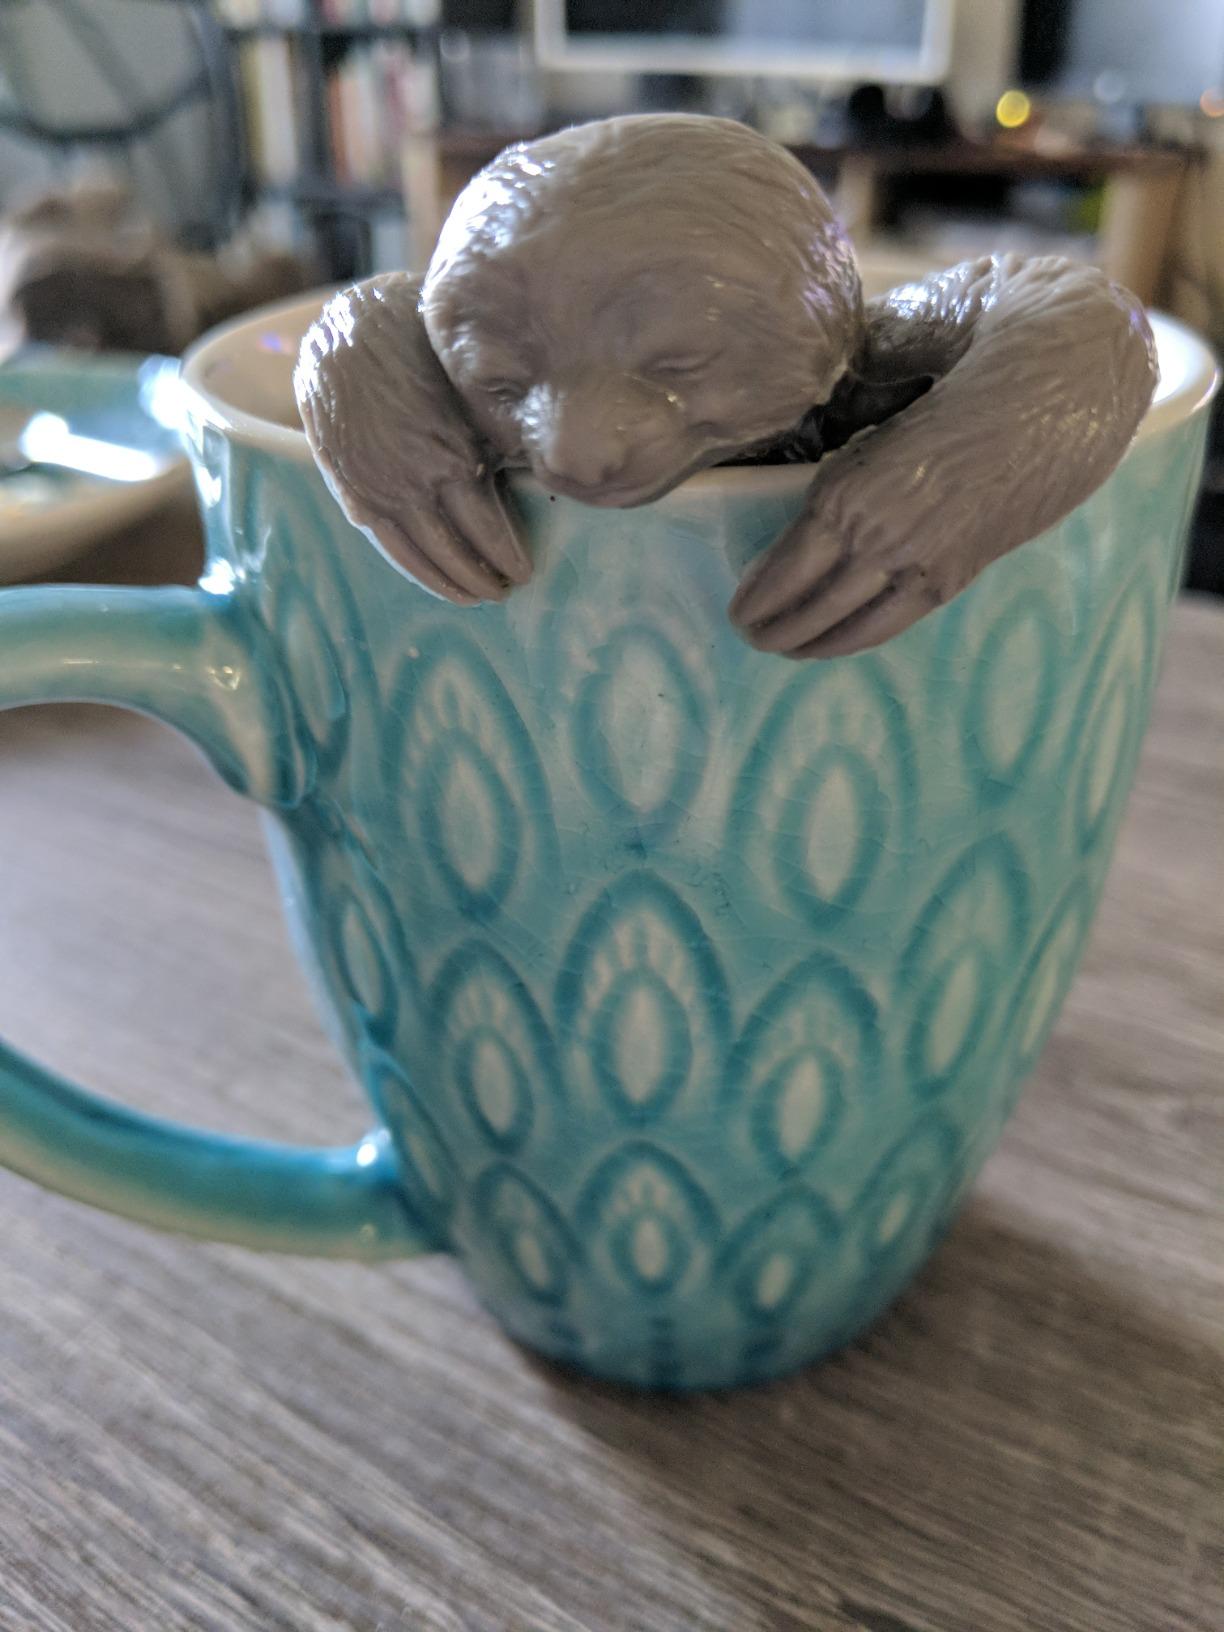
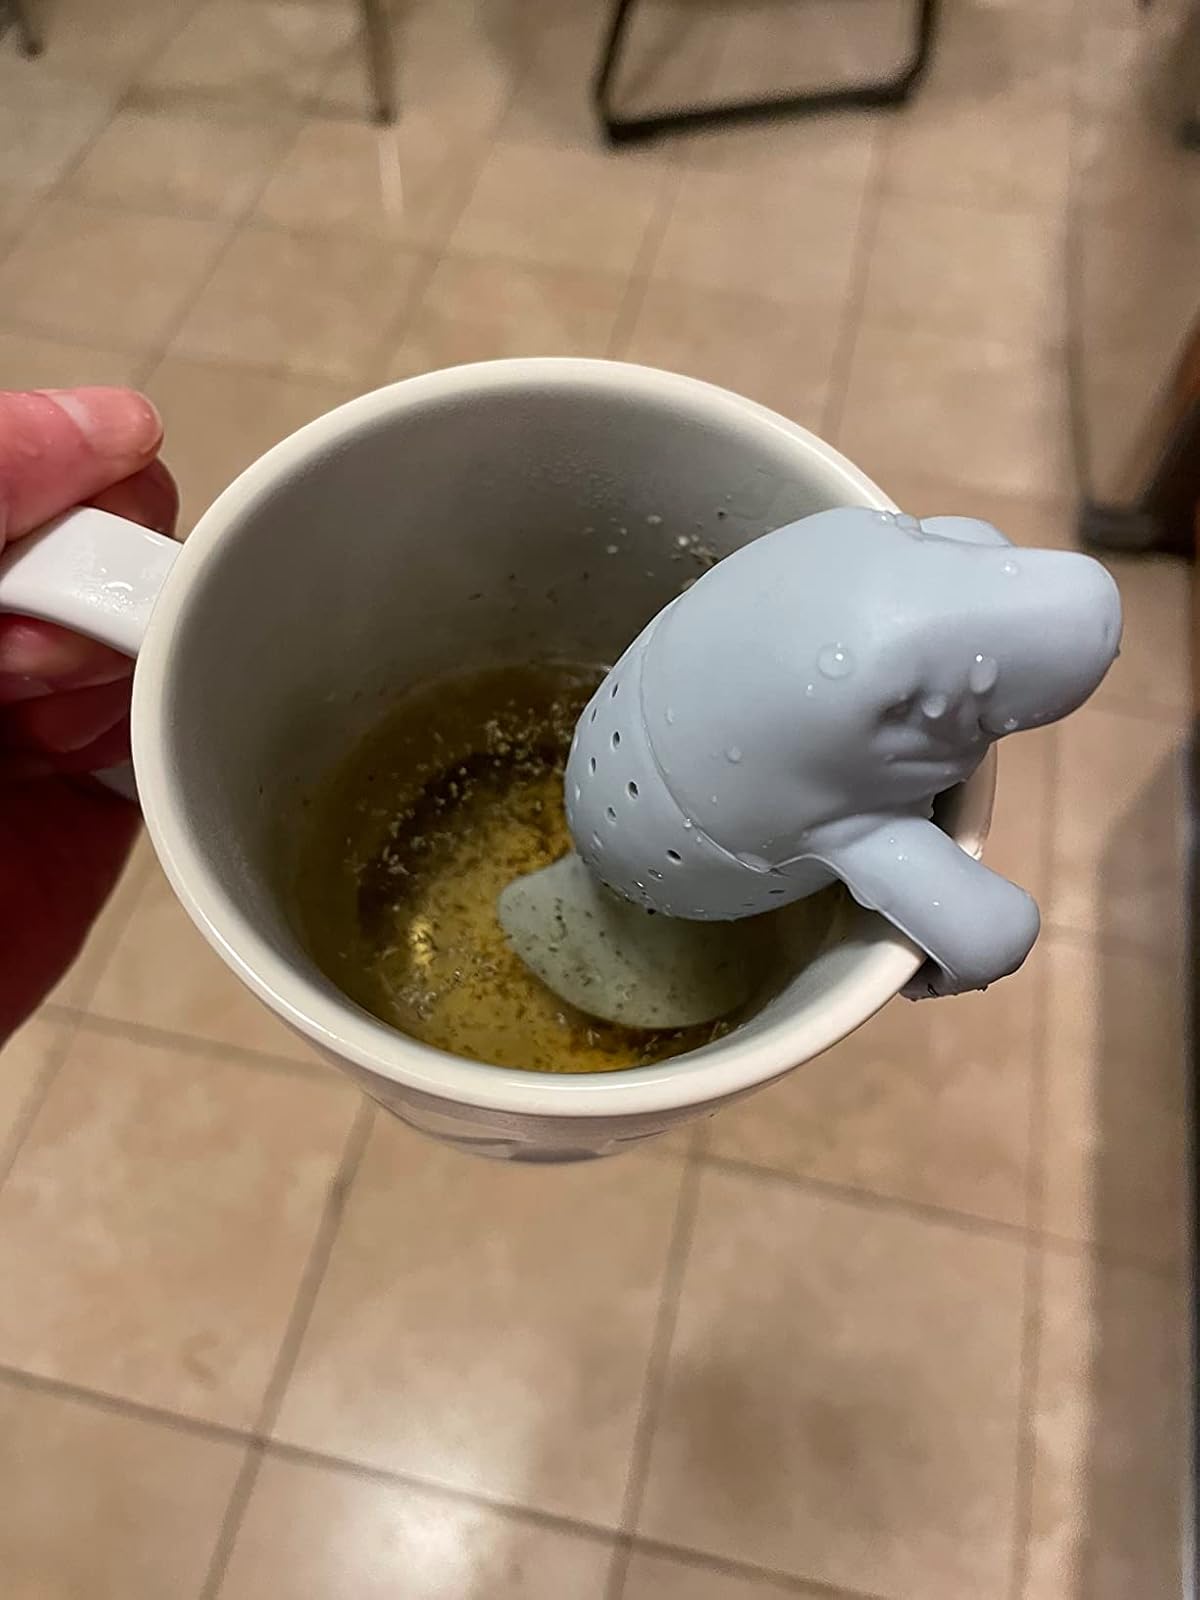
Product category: items_tea
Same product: no